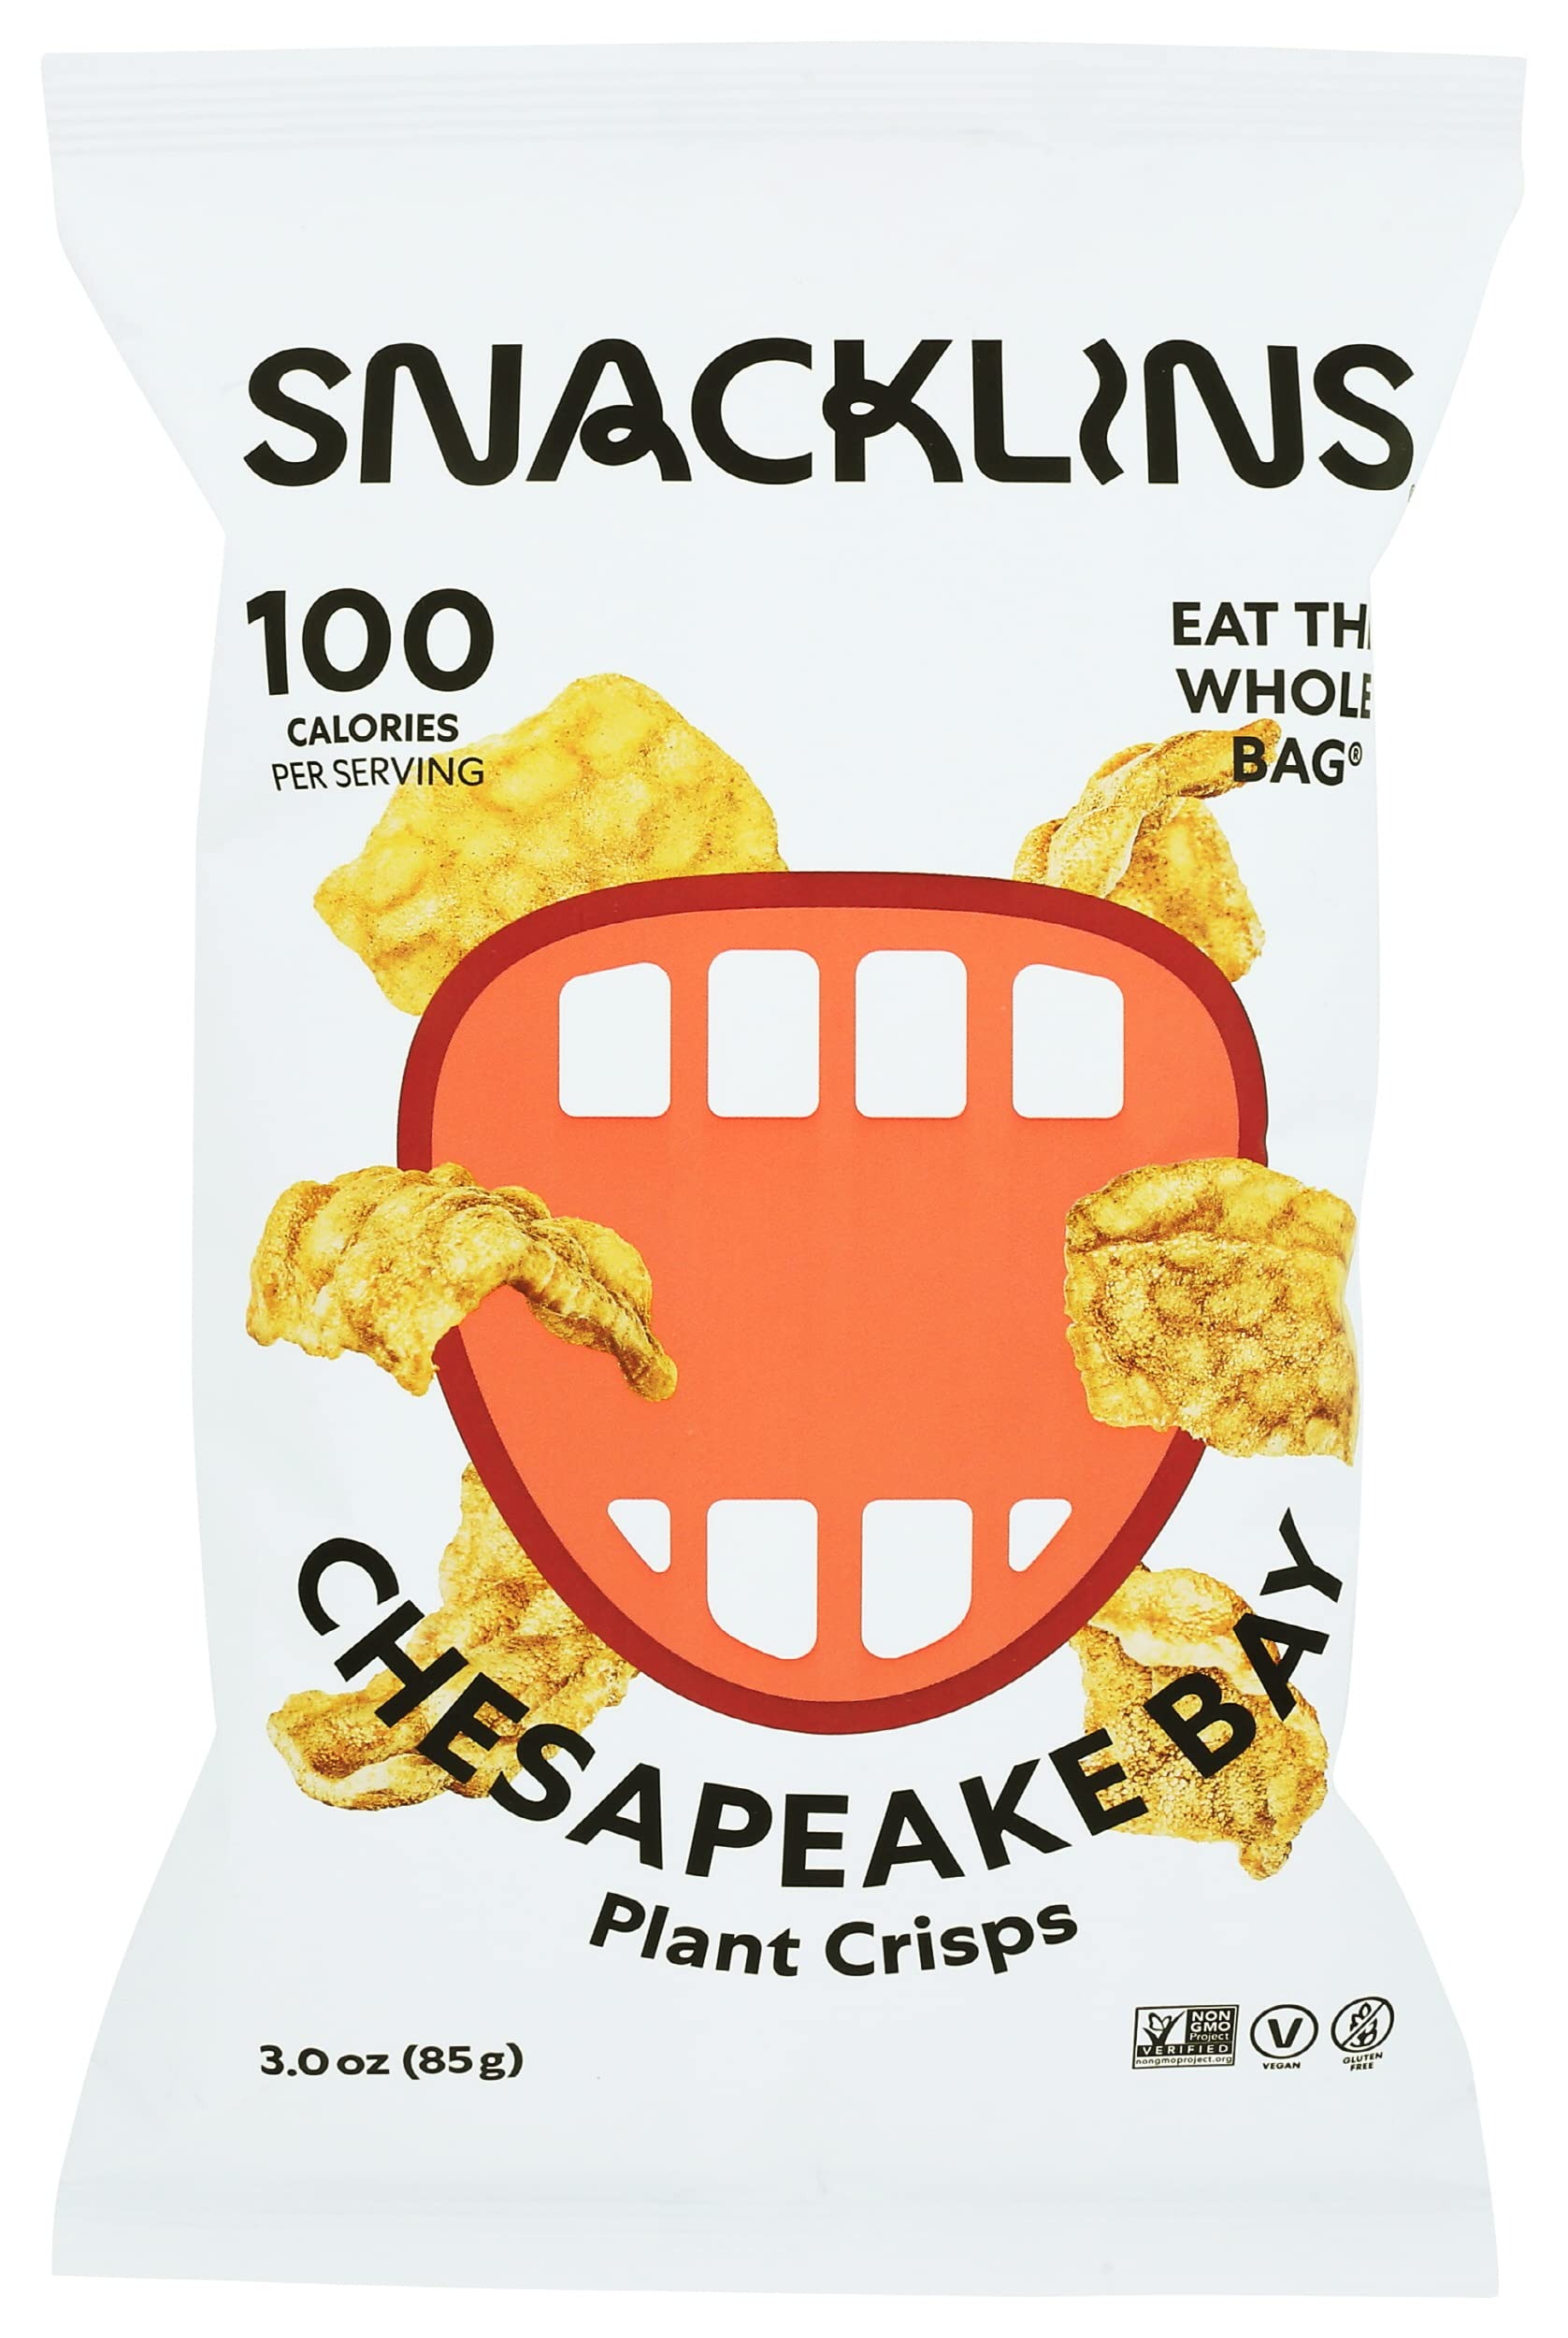
Item Name: Snacklins Chesapeake Bay Plant Crisps, Gluten Free, Vegan, 3 Ounce (Pack of 12)
Bullet Point: Snacklins Chesapeake Bay Plant Crisps, Gluten Free, Vegan, 3 Ounce (Pack of 12)
Value: 36.0
Unit: Ounce

Price: 60.84